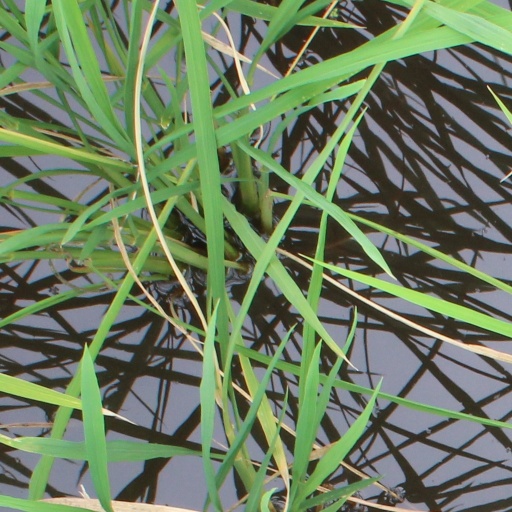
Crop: rice